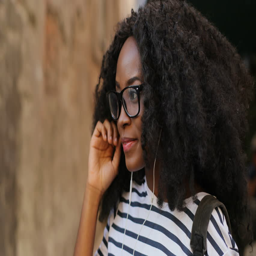
close up shot of young happy african woman in the glasses using smart phone for listening music and walking in the city street .